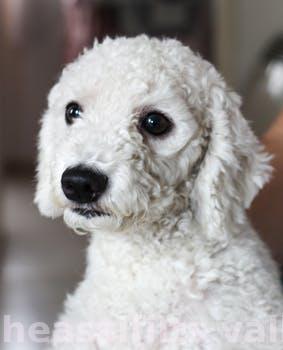
Label: Watermark